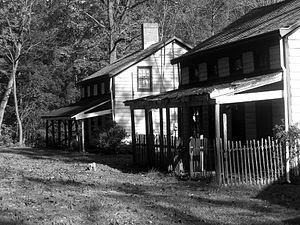
Le comté d'Union est un comté résidentiel baigné par l'océan Atlantique, dans le nord-ouest de l'État de New Jersey, et fait partie de l'agglomération new-yorkaise. Son siège est Elizabeth.